Lunatics: A Love Story

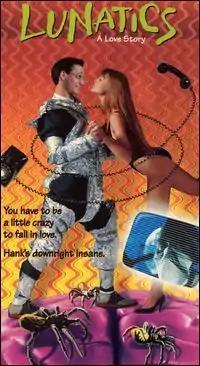
VHS Artwork

Lunatics: A Love Story is a 1991 comedy romance film with neo-noir (especially psycho-noir) connections written and directed by Josh Becker, starring Ted Raimi, Deborah Foreman and Bruce Campbell. The film tells the story of a young, paranoid aspiring poet who, after an accidental phone conversation with a seemingly sweet woman, is forced to overcome his worries in order to win her heart. The film’s music was composed by Joseph LoDuca, and was edited by Kaye Davis.